East Perth Cemeteries

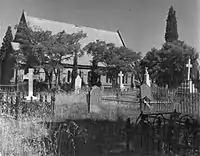
St Bartholomew's Church. ; image is of the Western side

The cemetery site was surveyed by John Septimus Roe on 24 December 1829 soon after the central portions of the Perth townsite had been surveyed. The area was originally known as "Cemetery Hill" and was established in 1830. The first burial was of Private John Mitchell from the 63rd regiment. Mitchell died on 6 January 1830; the exact location of his grave site is unknown. A public notice from Peter Broun, the Colonial Secretary on 13 February 1830 said: "to prevent indiscriminate Burials and unpleasant consequences arising therefrom in a warm climate, a Burial Ground will be set apart in Every Township or Parish ... burials will take place in them only and a Register will be kept ... all Burials by the Chaplain will be restricted to times as soon after sunrise as possible, or an hour precisely before sunset..." As it happened, both Broun and Roe were buried in the cemetery and their tombstones are still visible.